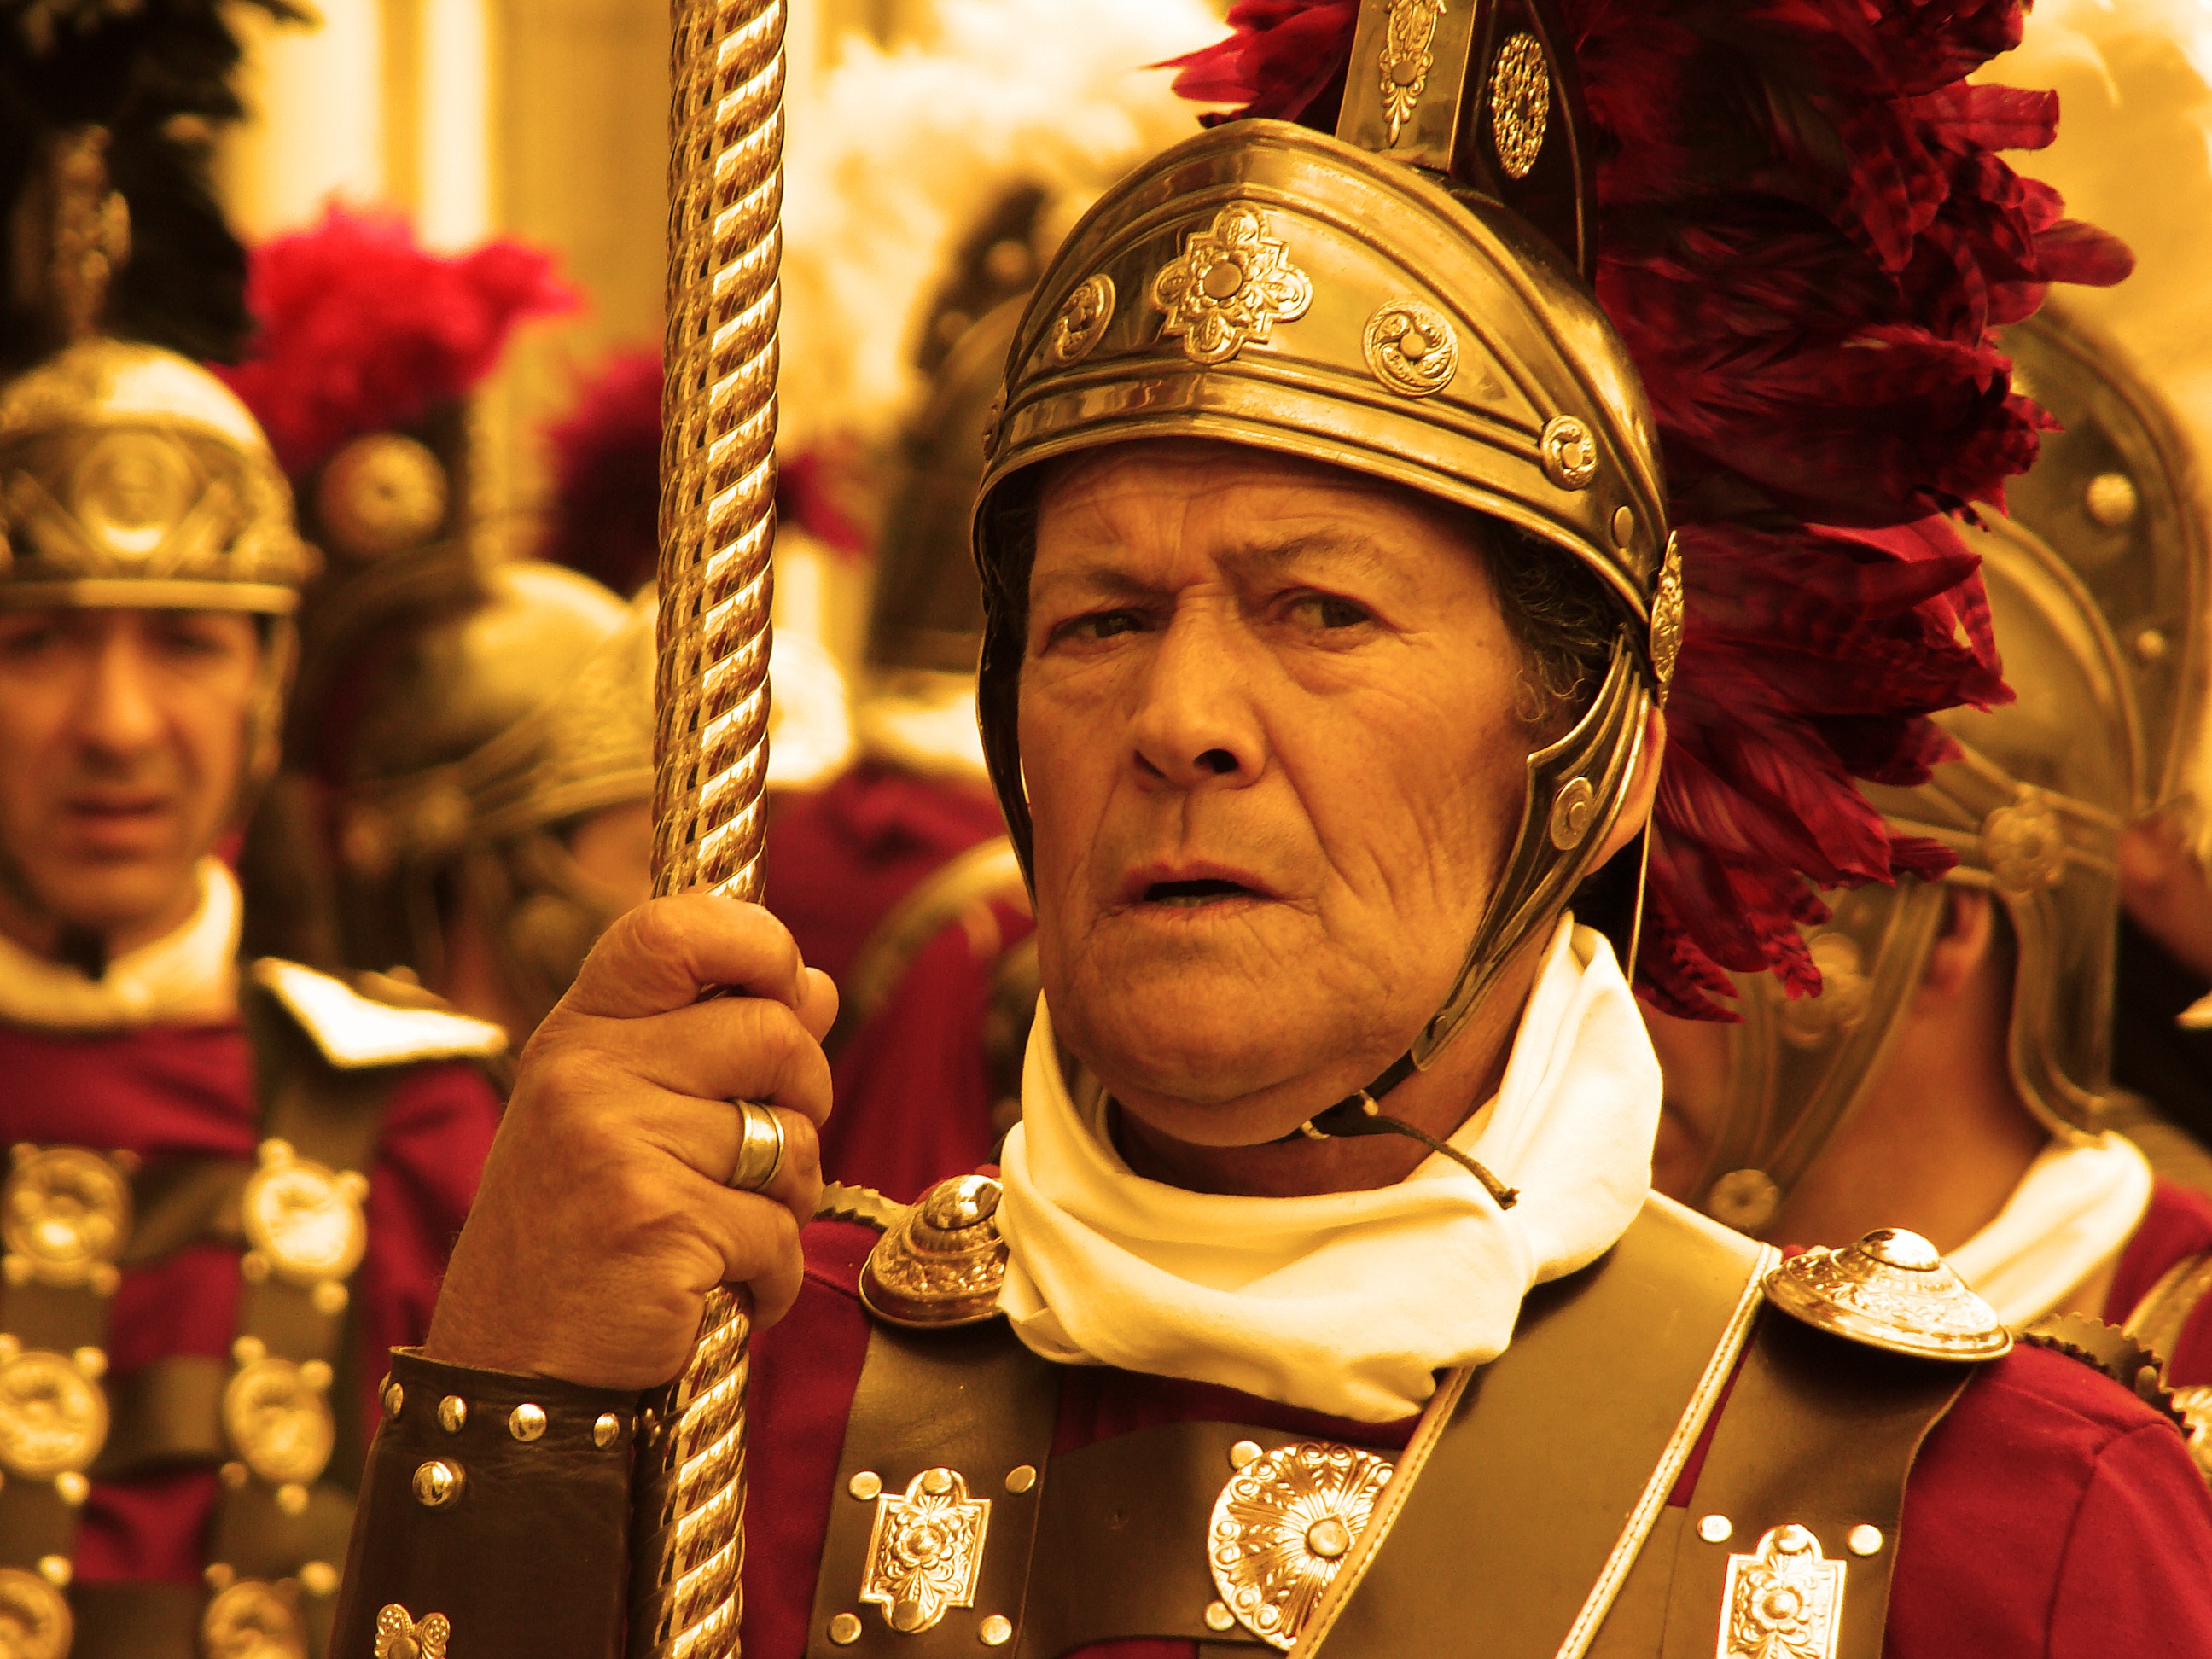
person, religion, monarch, fight, rome, temple, bishop, galicia, lugo, tradition, street performance, roman soldier, clergy, arde lucus, patriarch